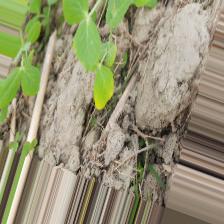
Label: Powdery Mildew